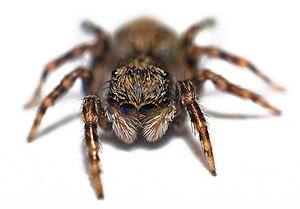
Pseudeuophrys lanigera est une espèce d'araignées aranéomorphes de la famille des Salticidae.